Dha (sword)

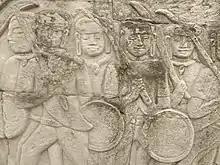
Soldiers at the Bayon temple (12th/13th century) wielding curved swords. Located at the ruins of Angkor.

The broad use and diffusion of the dha across Southeast Asia makes it difficult to attribute the definitive origin.